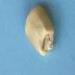
Maize quality: Good